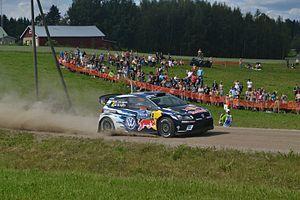
Le 65ᵉ Rallye de Finlande est la 8ᵉ manche du Championnat du monde des rallyes 2016.